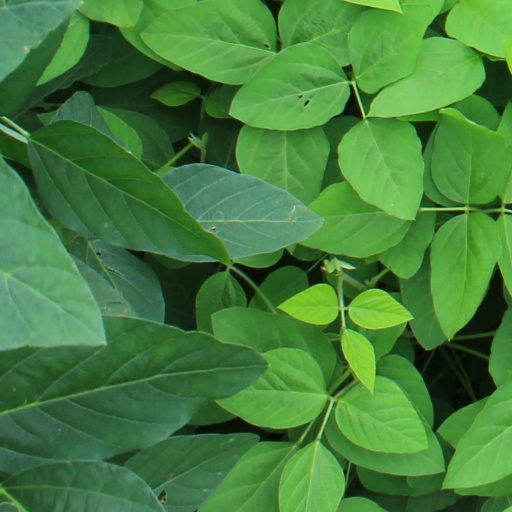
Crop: soybean